Climate change in Egypt

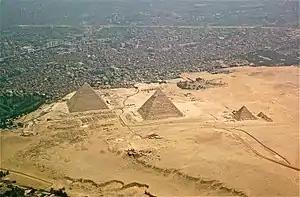
Egypt's Pyramids near Cairo, showing the proximity of the large urban population to the desert

Climate change is causing Egypt’s already hot and arid climate to experience environmental stresses including extreme temperatures, droughts, floods, and sea level rise. As a highly vulnerable nation to climate change, these extreme conditions will have significant impacts on the lives of Egyptians due to resulting food insecurity, water scarcity, health and economic impacts.